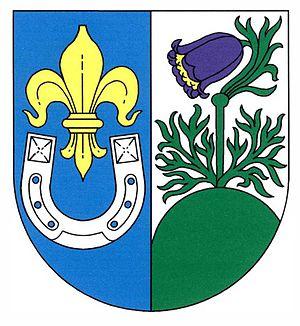
Lužice est une commune du district de Most, dans la région d'Ústí nad Labem, en République tchèque. Sa population s'élevait à 627 habitants en 2018.